Historic Track

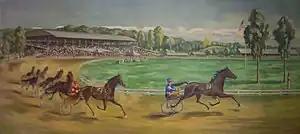
Mural of track in Goshen post office

Regular events were held at the track until the late 1970s, when the parimutuel machines were taken out. Today the track operates a three day racing festival around the July 4th weekend, and more recently an additional day of racing around Labor Day.